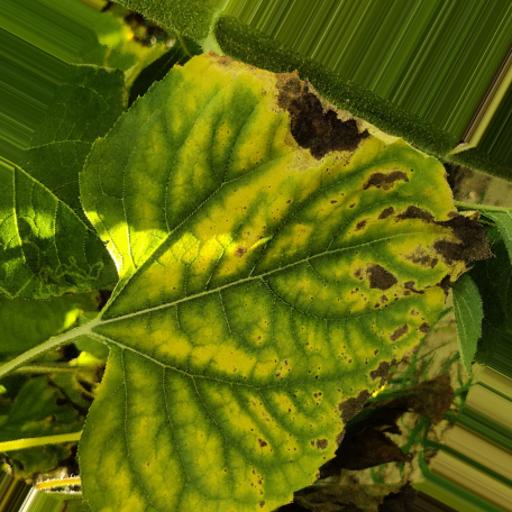
Label: Leaf_scars